Madonna of the Dry Tree

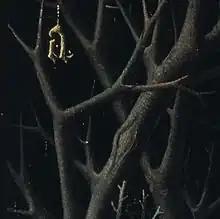
Golden letter A hanging from dark withered branch.

The representation of the Christ Child is probably derived from Rogier van der Weyden, given the playful attitude and amiable facial expression. As Christus may not have had access to Rogier's work, the influence was likely second-hand, perhaps by the intermediary of the paintings of Hans Memling.